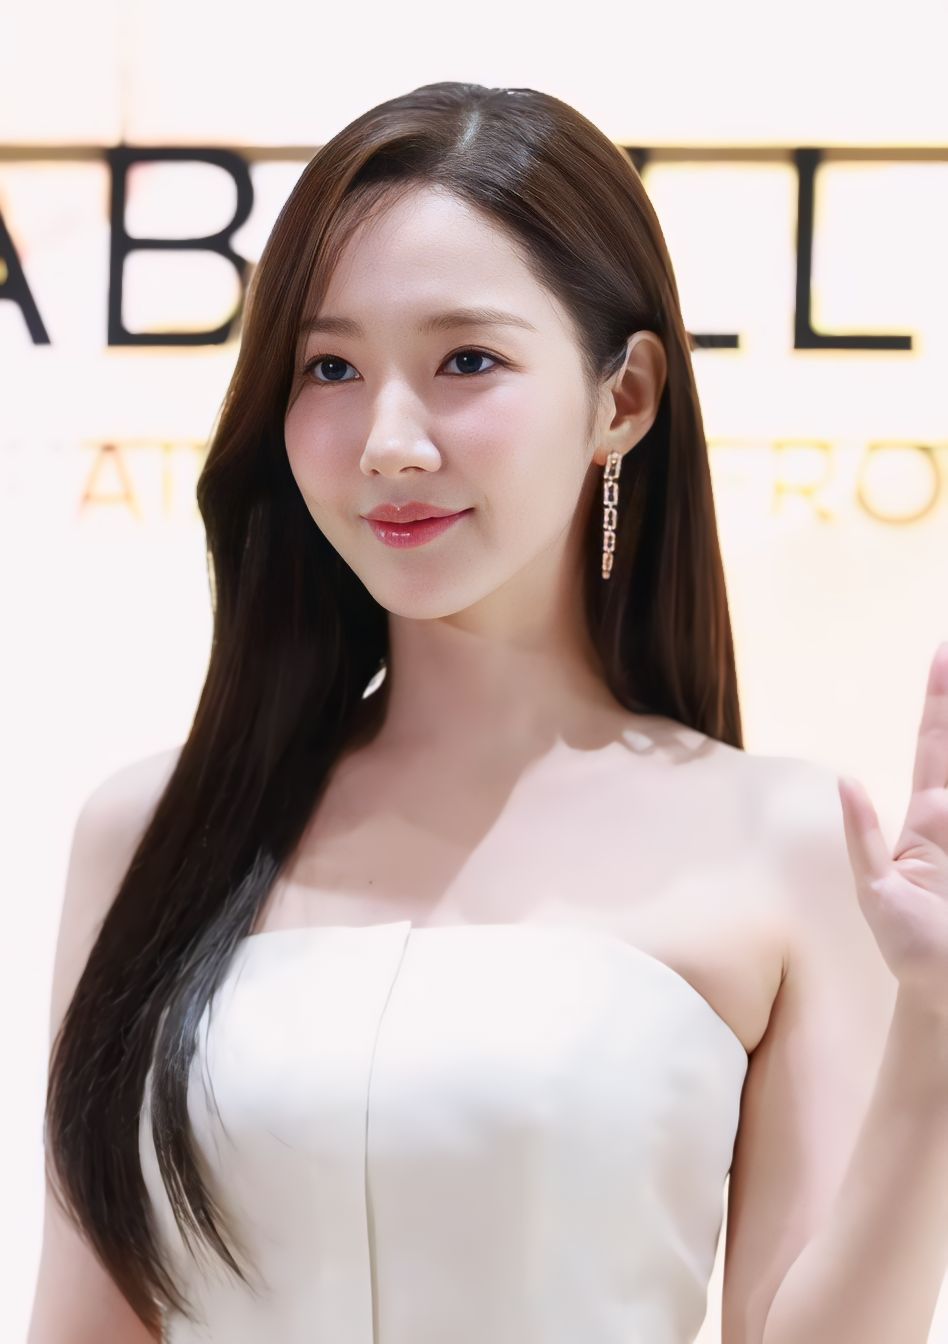
พัก มิน-ย็อง

| name = พัก มิน-ย็อง
| image = Park Min-young 박민영 2024 03.jpg
| caption = พักในเดือนเมษายน 2024
| other_names = เรเชล พาร์ก
| birth_place = โซล เกาหลีใต้
| education = มหาวิทยาลัยทงกุก
| years_active = 2005–ปัจจุบัน
| module = Infobox Korean name|child=yes|headercolor=transparent|
| rr = Bak Min-yeong
| mr = Pak Minyŏng
| signature = Signature Minyoung.png
| agent = Hook Entertainment
พัก มิน-ย็อง (; ; เกิด 4 มีนาคม ค.ศ. 1986) เป็นนักแสดงและนางแบบชาวเกาหลีใต้ เป็นที่รู้จักจากการแสดงบทนำในละครโทรทัศน์เรื่อง "บัณฑิตหน้าใส หัวใจว้าวุ่น" (2010), "ซิตีฮันเตอร์" (2011), "รักมั้ยนะ เลขาคิม?" (2018) และ "สามีคนนี้แจกฟรีให้เธอ" (2024) นอกจากนี้เธอยังได้แสดงภาพยนตร์แนวสยองขวัญเรื่อง "The Cat (2011 film)|The Cat" (2011)
== การศึกษา ==
* ระดับปริญญาโท Graduate School of Imaging (ภาควิชาศิลปะการแสดง) มหาวิทยาลัยทงกุก (%EB%B0%B0%EC%9A%B0),
* ระดับปริญญาตรี คณะการละครและภาพยนตร์ มหาวิทยาลัยทงกุก (%EB%B0%B0%EC%9A%B0),
* ระดับมัธยมศึกษา เรียนที่รัฐเพนซิลเวเนีย ประเทศสหรัฐอเมริกา โดยเธอใช้ชื่อขณะเรียนที่สหรัฐว่า 'Rachel Park'
** พัก มิน-ย็อง สามารถสื่อสารภาษาอังกฤษได้ในระดับดี และยังมีความสามารถในการสื่อสารภาษาจีน
== ผลงาน ==
=== ภาพยนตร์ ===
=== ละครโทรทัศน์ ===
=== รายการปกิณกะ ===
== มิวสิกวิดีโอ ==
=== รางวัล ===
| class="wikitable"
|-
! ปี !! รางวัล !! สาขา !! จากเรื่อง !! ผล
|-
| rowspan = 2|2550 || MBC Entertainment Awards || นักแสดงหน้าใหม่ยอดเยี่ยมในละครตลก/ซิทคอม || "ไฮคิค ชุลมุนครอบครัวอลเวง" ||
|-
| KBS Drama Awards || นักแสดงหน้าใหม่ยอดเยี่ยม || "ครูหนุ่มกับนักเรียนสุดซ่าส์" ||
|-
| rowspan = 3|2551 || Asia Model Festival Awards || Model Award || ||
|-
| Baeksang Arts Awards || นักแสดงหน้าใหม่ยอดเยี่ยม (โทรทัศน์) || "ครูหนุ่มกับนักเรียนสุดซ่าส์" ||
|-
| KBS Drama Awards || รางวัลความเป็นเลิศนักแสดงหญิงในละครพิเศษ/หนึ่งเรื่อง || "เปิดตำนานเมืองสยอง" ||
|-
| rowspan = 3|2553 || rowspan=3|KBS Drama Awards || รางวัลนักแสดงหญิงยอดเยี่ยมในละครยาวปานกลาง || rowspan=5|"บัณฑิตหน้าใส หัวใจว้าวุ่น" ||
|-
| Netizen's Award ||
|-
| นักแสดงคู่ยอดเยี่ยม ร่วมกับยูชอน ||
|-
| rowspan = 8|2554 || Baeksang Arts Awards || นักแสดงหญิงยอดเยี่ยม (โทรทัศน์) ||
|-
| Seoul International Drama Awards || นักแสดงนำหญิงชาวเกาหลียอดเยี่ยม ||
|-
| Korea Drama Awards || นักแสดงหญิงยอดเยี่ยม || "บัณฑิตหน้าใส หัวใจว้าวุ่น, ซิตีฮันเตอร์ (ละครโทรทัศน์)|ซิตี้ฮันเตอร์" ||
|-
| rowspan = 3| SBS Drama Awards || รางวัลความเป็นเลิศนักแสดงหญิงในละครพิเศษ ||rowspan=3| "ซิตีฮันเตอร์ (ละครโทรทัศน์)|ซิตี้ฮันเตอร์" ||
|-
| นักแสดงคู่ยอดเยี่ยม ร่วมกับอี มิน-โฮ ||
|-
| นักแสดงยอดนิยม ||
|-
| rowspan = 2|KBS Drama Awards || Top Excellence Actress ||rowspan=2| "หวดรักให้ลงล็อก" ||
|-
| รางวัลนักแสดงหญิงยอดเยี่ยมในละครยาวปานกลาง ||
|-
| 2555 || Top Chinese Music Awards || Fashion Artist Award|| ||
|-
| 2556 || มหาวิทยาลัยทงกุก|| รางวัลคุณธรรม || ||
|-
| rowspan = 3| 2557 || MBC Drama Awards || รางวัลนักแสดงหญิงยอดเยี่ยมในละคร || "ทนายเก่าหัวใจใหม่" ||
|-
| rowspan = 2| KBS Drama Awards || รางวัลพิเศษนักแสดงหญิงในละครยาวปานกลาง || rowspan=2| "ฮีลเลอร์ นักสืบไร้เงา" ||
|-
| นักแสดงคู่ยอดเยี่ยม ร่วมกับจี ชัง-อุก ||
|-
| 2558 || Asia Model Festival Awards || รางวัลนักแสดงหญิงยอดเยี่ยมแห่งเอเชีย || ||
|-
| 2559 || SBS Drama Awards || รางวัลความเป็นเลิศนักแสดงหญิงยอดเยี่ยม ในประเภทละคร || "Remember: War of the Son" ||
|-
| rowspan = 2|2560 || Asia Artist Awards ||รางวัลผู้มีชื่อเสียงยอดเยี่ยม || rowspan=2|"7 วัน บัลลังก์ราชินี" ||
|-
| KBS Drama Awards ||รางวัลพิเศษนักแสดงหญิงในละครยาวปานกลาง ||
|-
| rowspan = 5|2561 ||rowspan=2| เอแพนสตาร์อะวอดส์|APAN Star Awards || รางวัลนักแสดงหญิงยอดเยี่ยมในละคร || rowspan=4|"รักมั้ยนะ เลขาคิม?" ||
|-
| K-Star Award ||
|-
| Asia Drama Conference ||Special Recognition Award ||
|-
| KCA Consumer Day Awards ||นักแสดงละครยอดเยี่ยม ||
|-
| Cosmo Beauty Awards ||ไอดอลแห่งความงามอันเปล่งประกายประจำปี || ||
|-
| 2562 || Asia Artist Awards || AAA Best Artist สาขานักแสดง-ละคร || Her Private Life ||
|-
|2565
|Seoul International Drama Awards
|Outstanding Korean Drama Star (Actress)
|Forecasting Love and Weather
|เสนอชื่อเข้าชิง
|-
|2566 || Asia Artist Awards || AAA Best Artist สาขานักแสดง-ละคร || Forecasting Love and Weather & Love In Contract ||
|-
| rowspan = 2 | 2566 || Asia Artist Awards || AAA Hot Trand (Actor) || Forecasting Love and Weather & Love In Contract ||
|-
|
== อ้างอิง ==
หมวดหมู่:นักแสดงหญิงชาวเกาหลีใต้
หมวดหมู่:บุคคลจากโซล
หมวดหมู่:ศิษย์เก่าจากมหาวิทยาลัยทงกุก
หมวดหมู่:นักแสดงหญิงจากโซล